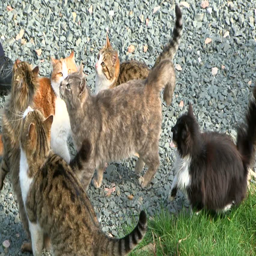
group of cute cats receive food from the owner